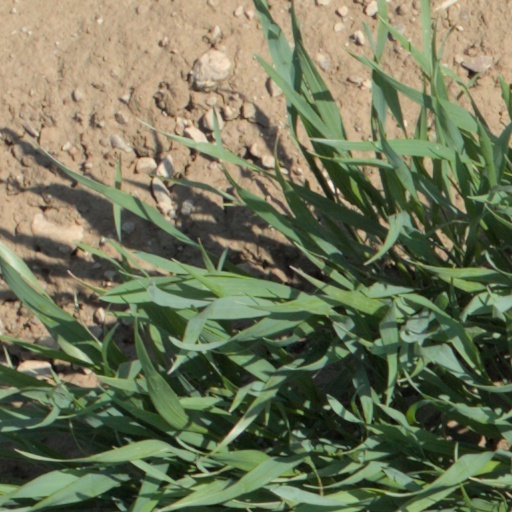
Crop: wheat